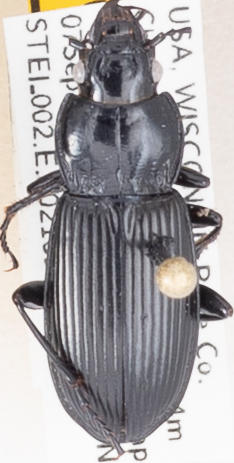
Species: Pterostichus melanarius melanarius
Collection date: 2021-09-07
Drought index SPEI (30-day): -0.1
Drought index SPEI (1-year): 0.24
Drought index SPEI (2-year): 1.28